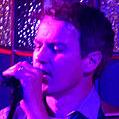
Age: 42